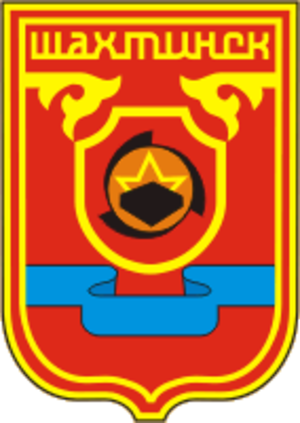
Chakhtinsk est une localité de l’oblys de Karaganda au Kazakhstan.